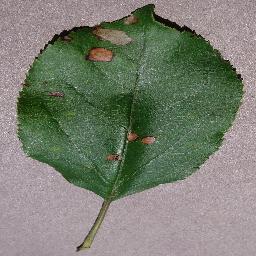
Label: Apple___Black_rot